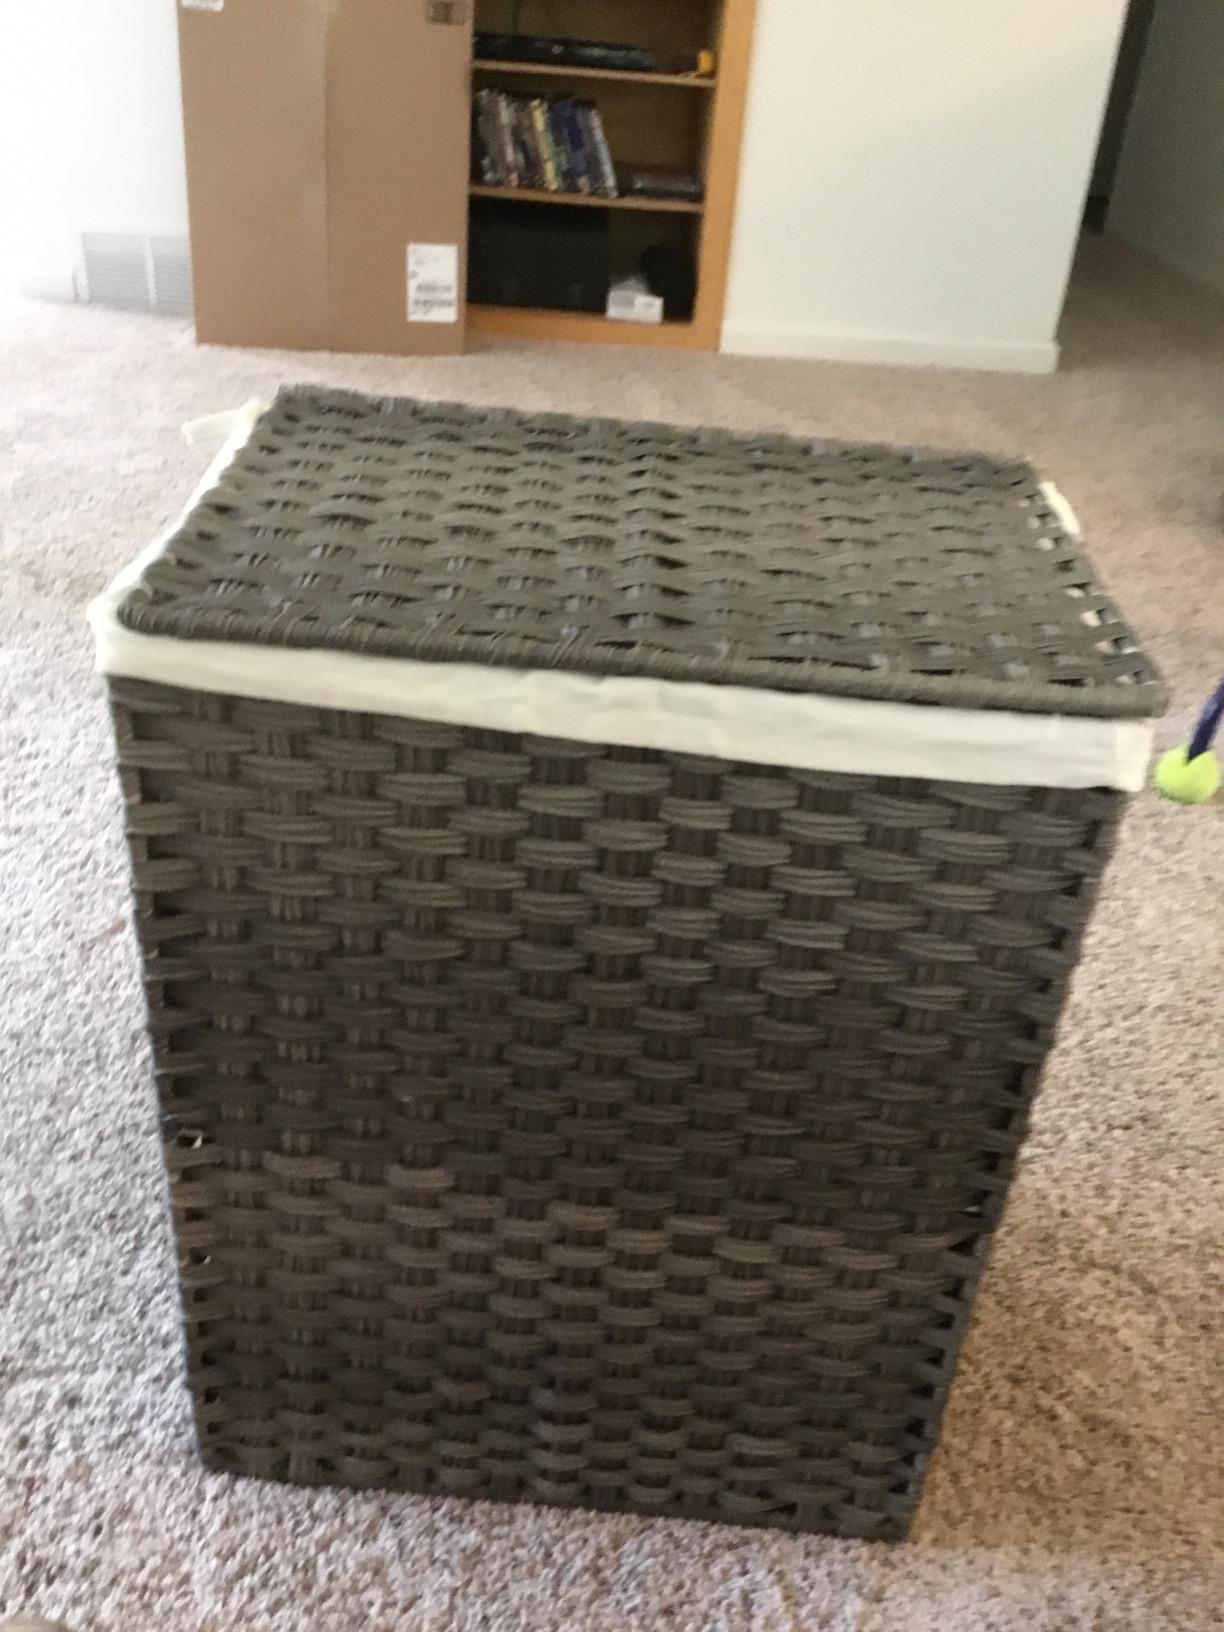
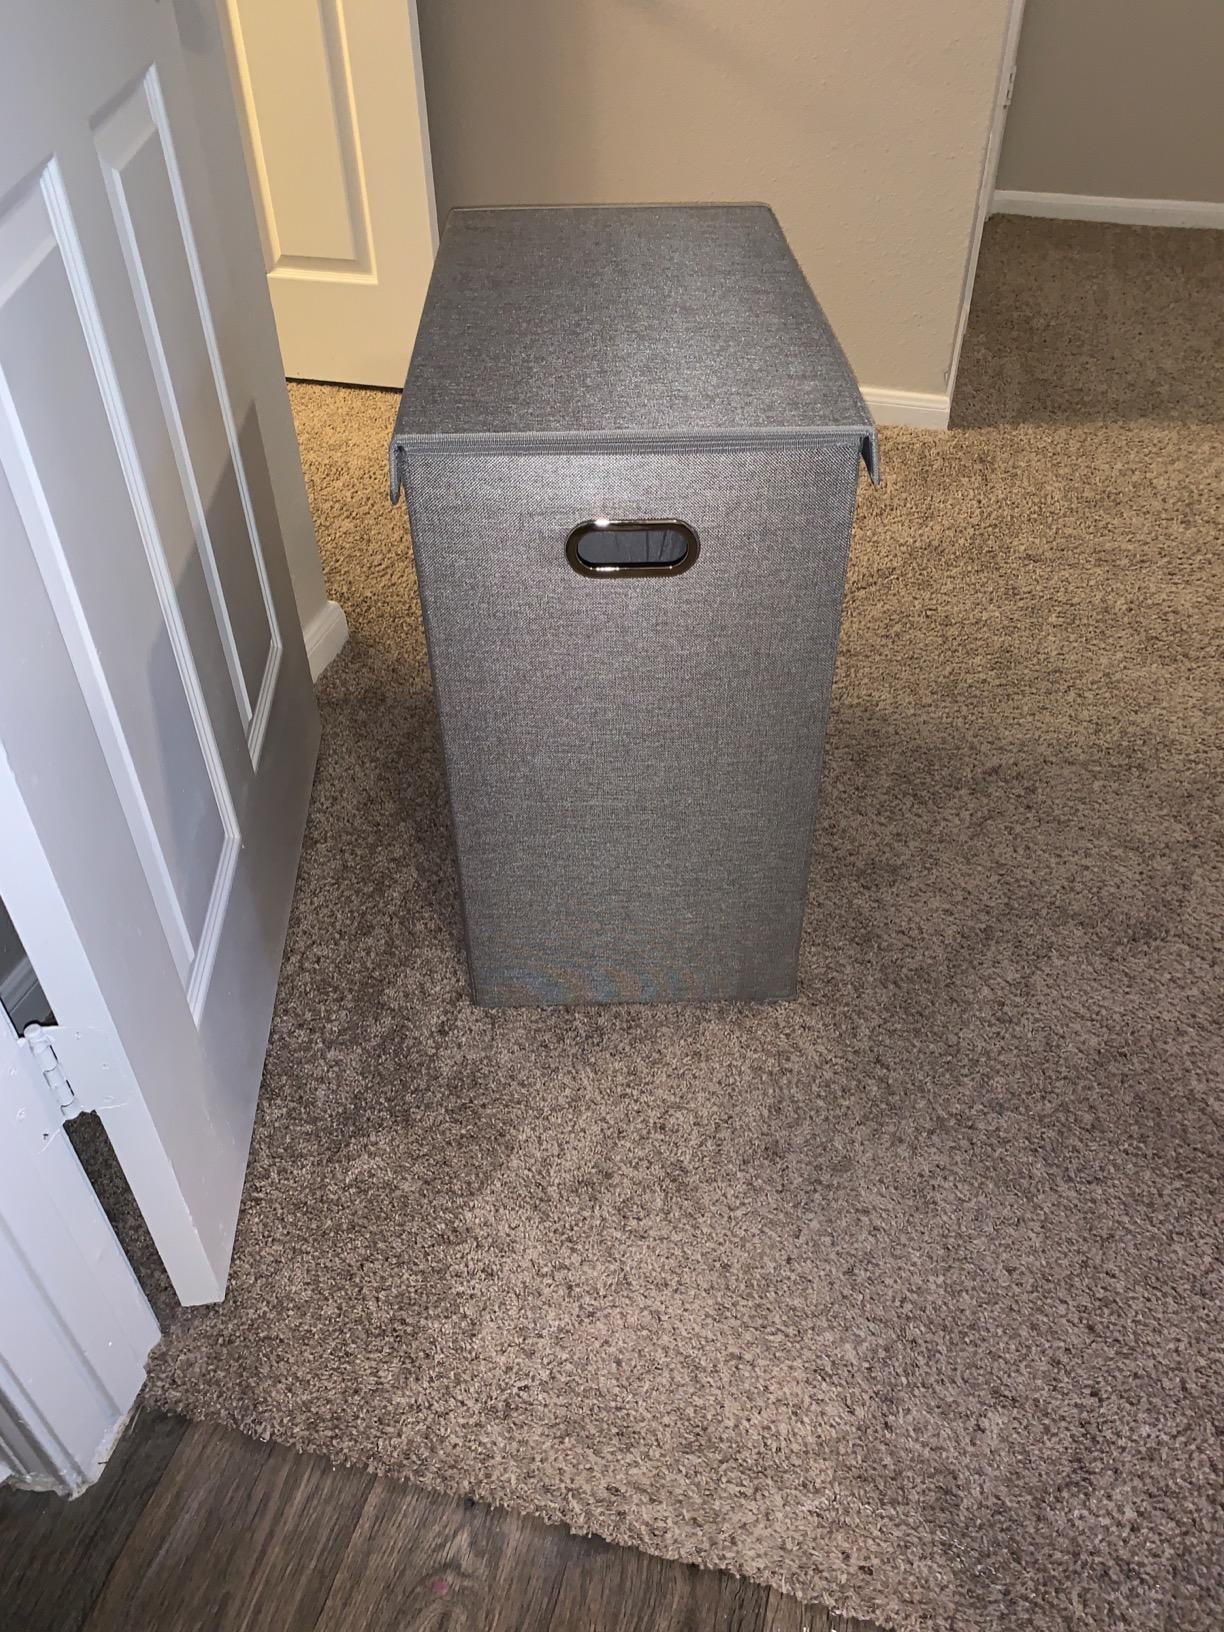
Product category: items_hamper
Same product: no